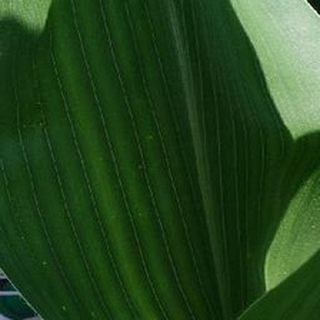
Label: healthy_corn